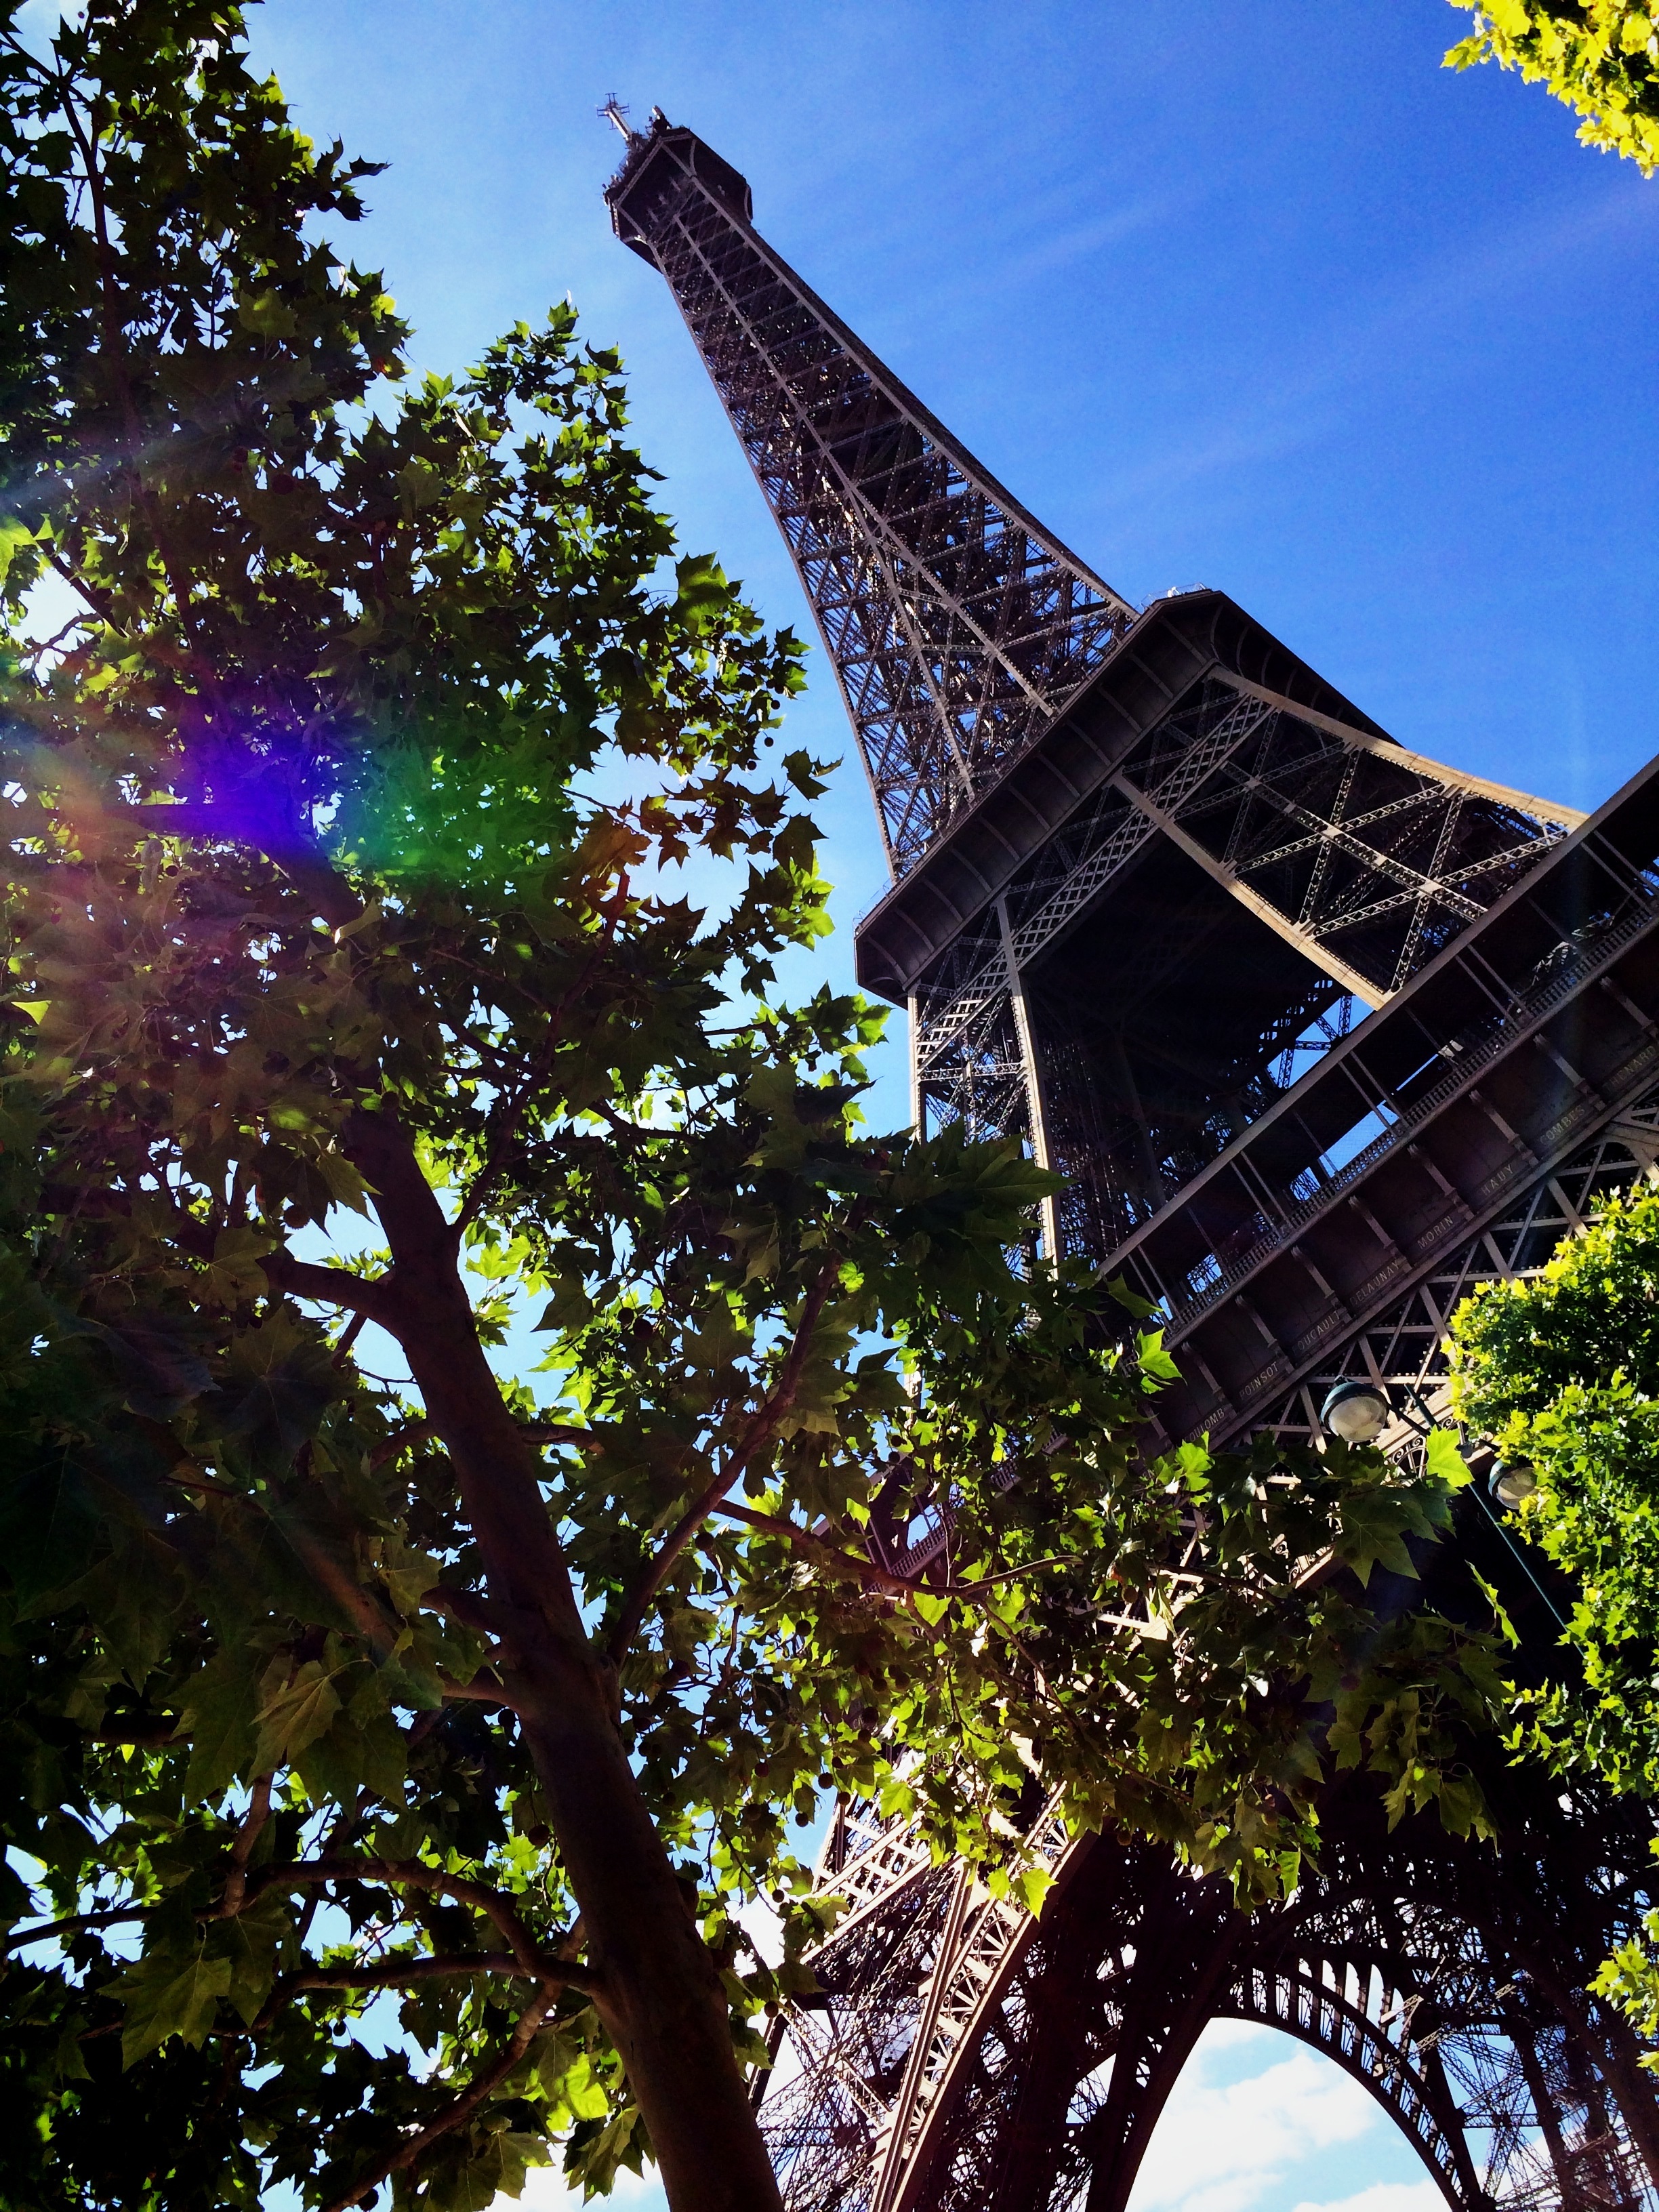
tree, sky, sunlight, flower, eiffel tower, paris, skyscraper, cityscape, france, reflection, tower, romance, landmark, urban area, woody plant